Theo Walcott

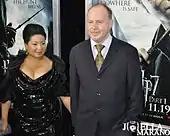
Theo's aunt Yvonne Walcott with her husband David Yates

His family made a cameo appearance in the 2007 film "Harry Potter and the Order of the Phoenix", directed by David Yates, the uncle of Walcott. Walcott himself was due to appear as well, but his commitments to Arsenal forced him to drop out. His cousin Jacob Walcott was a trainee at Reading and a member of the England national under-17 football team appearing in the 2009 UEFA European Under-17 Championship. His older sister, Hollie, is a bodybuilder who came second in the British Natural Bodybuilding Federation Central Championships in July 2010.